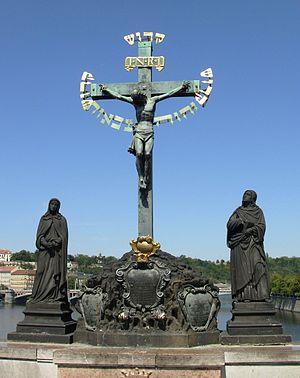
INRI est l'acronyme, dit Titulus Crucis, de l'expression latine Iesvs Nazarenvs, Rex Ivdæorvm généralement traduit par : « Jésus le Nazaréen, roi des Juifs ». Le titre de 'roi' fut refusé par Jésus durant sa vie publique, car trop ambigu, mais plus devant Pilate car son sort était alors fixé.